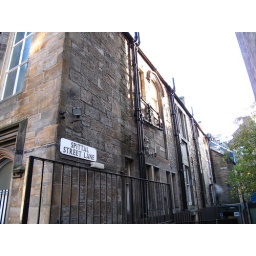
Another street near the castle